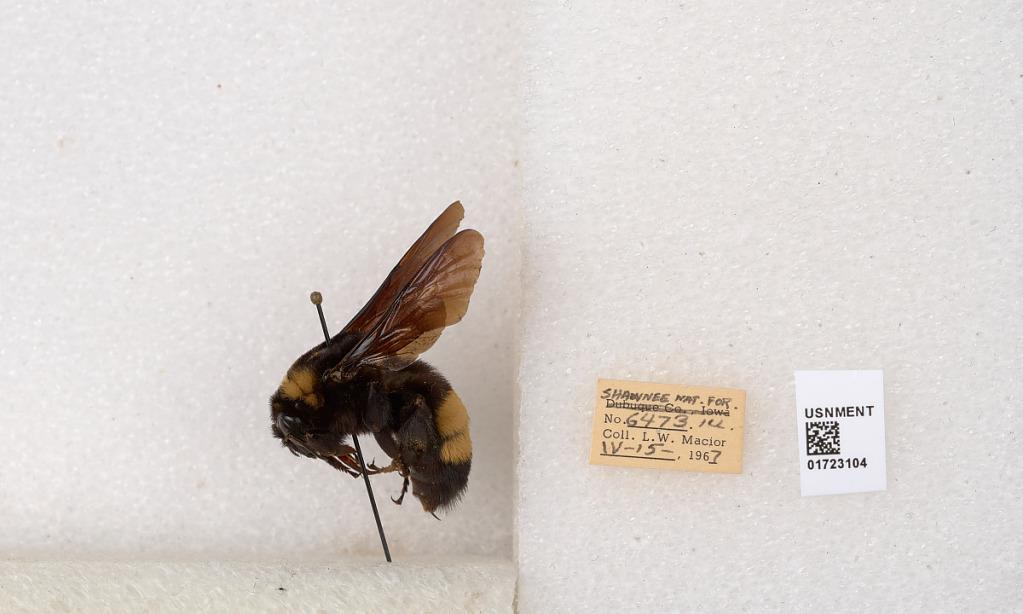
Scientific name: Bombus (Bombus) nevadensis auricormus
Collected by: L. Macior
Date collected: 1967-4-15
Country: United States
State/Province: Illinois
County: Johnson
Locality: Shawnee National Forest
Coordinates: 37.5114, -88.8011